Mathai Manjooran

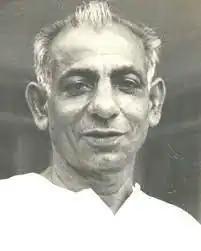
Mathai Manjooran

Mathai Manjooran (13 October 1912 – 14 January 1970) was an Indian independence activist from Kerala, socialist revolutionary, founder of the Kerala Socialist Party, Member of Parliament, Minister of Labour (economics) in the second E.M.S. Namboodiripad communist ministry, and above all a proponent for the formation of the Kerala State.